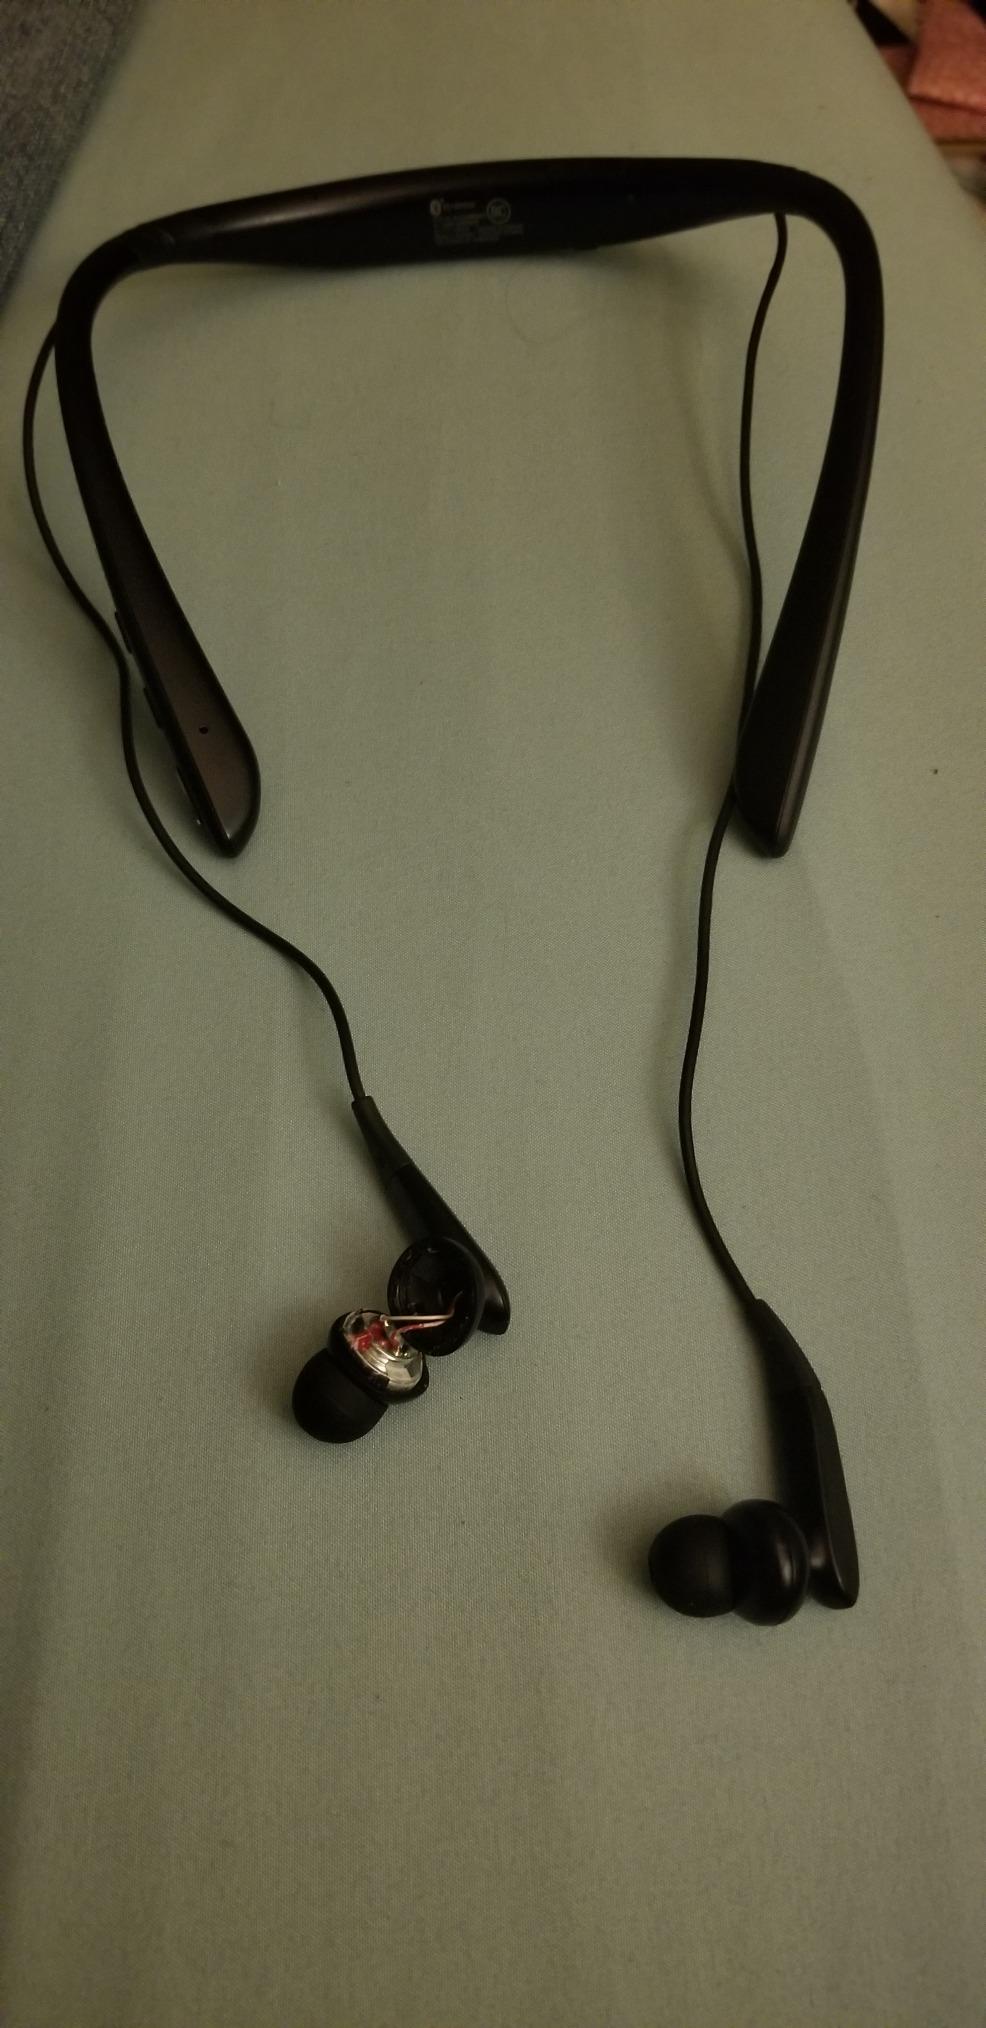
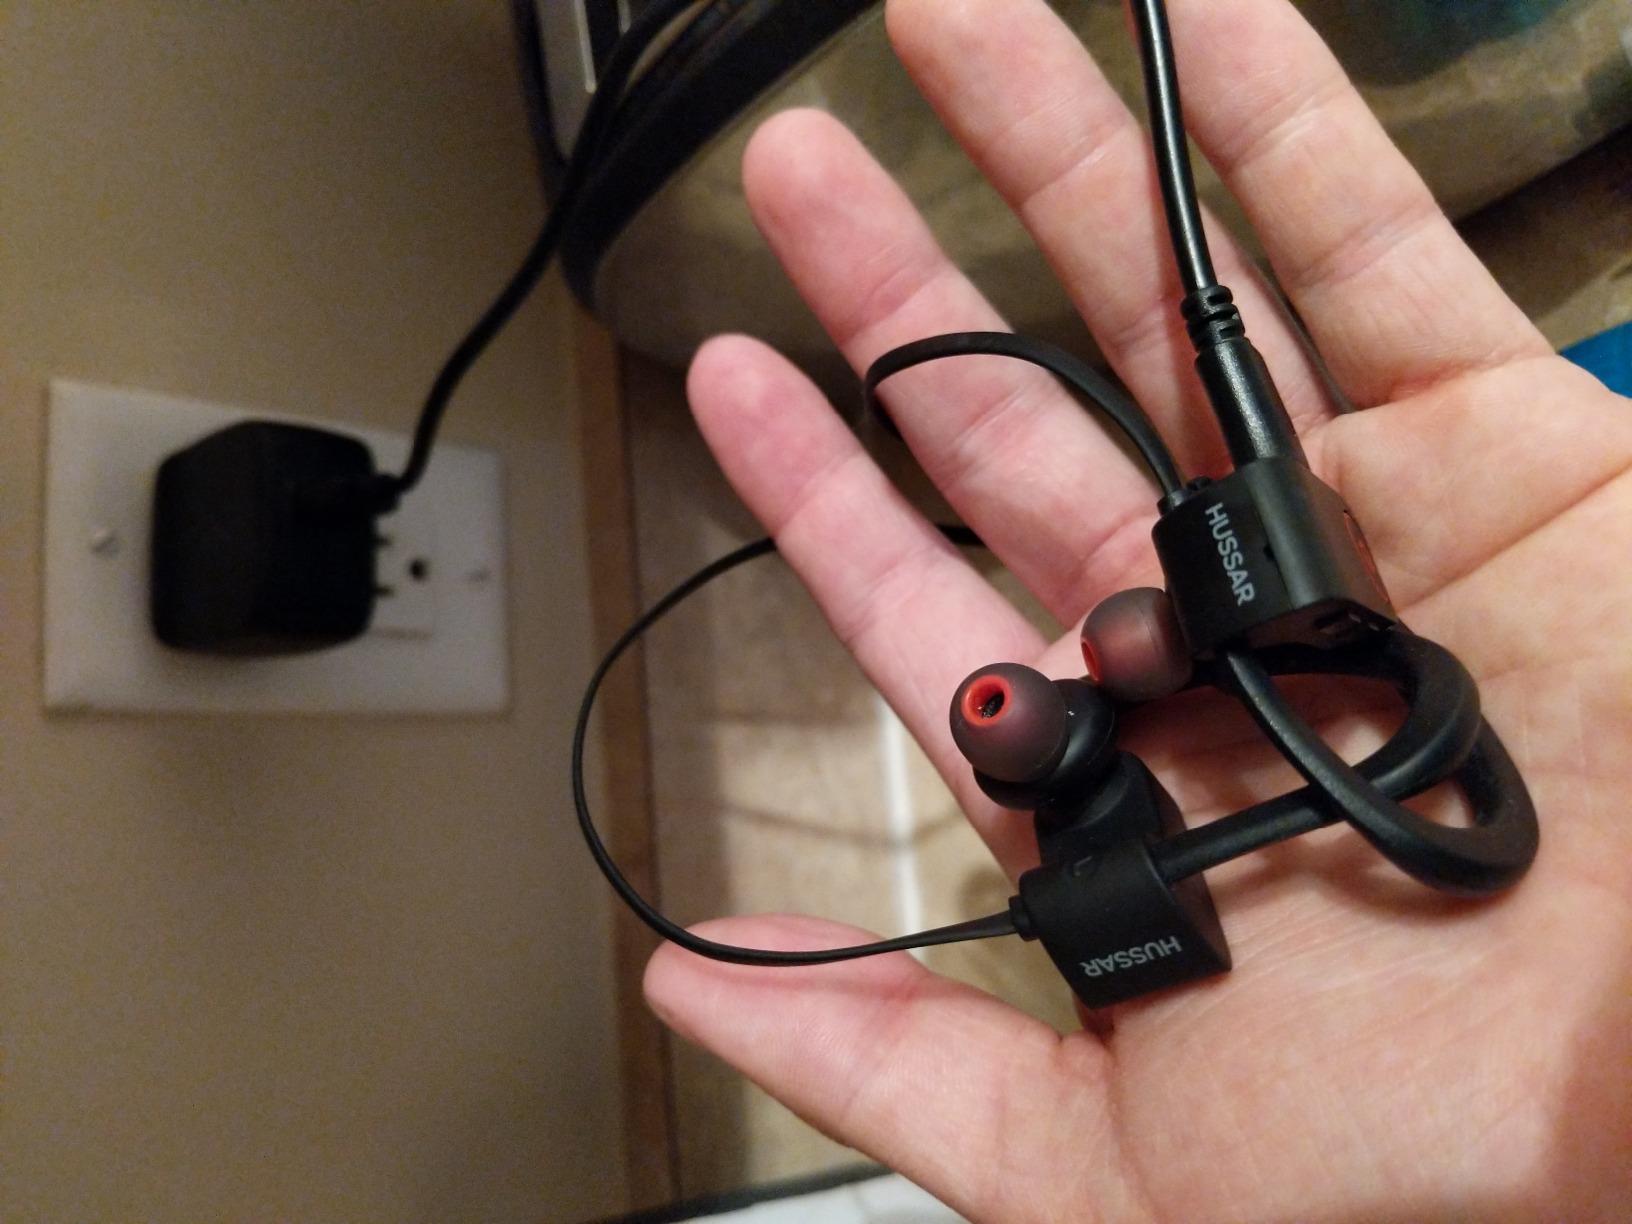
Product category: headphones
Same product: no